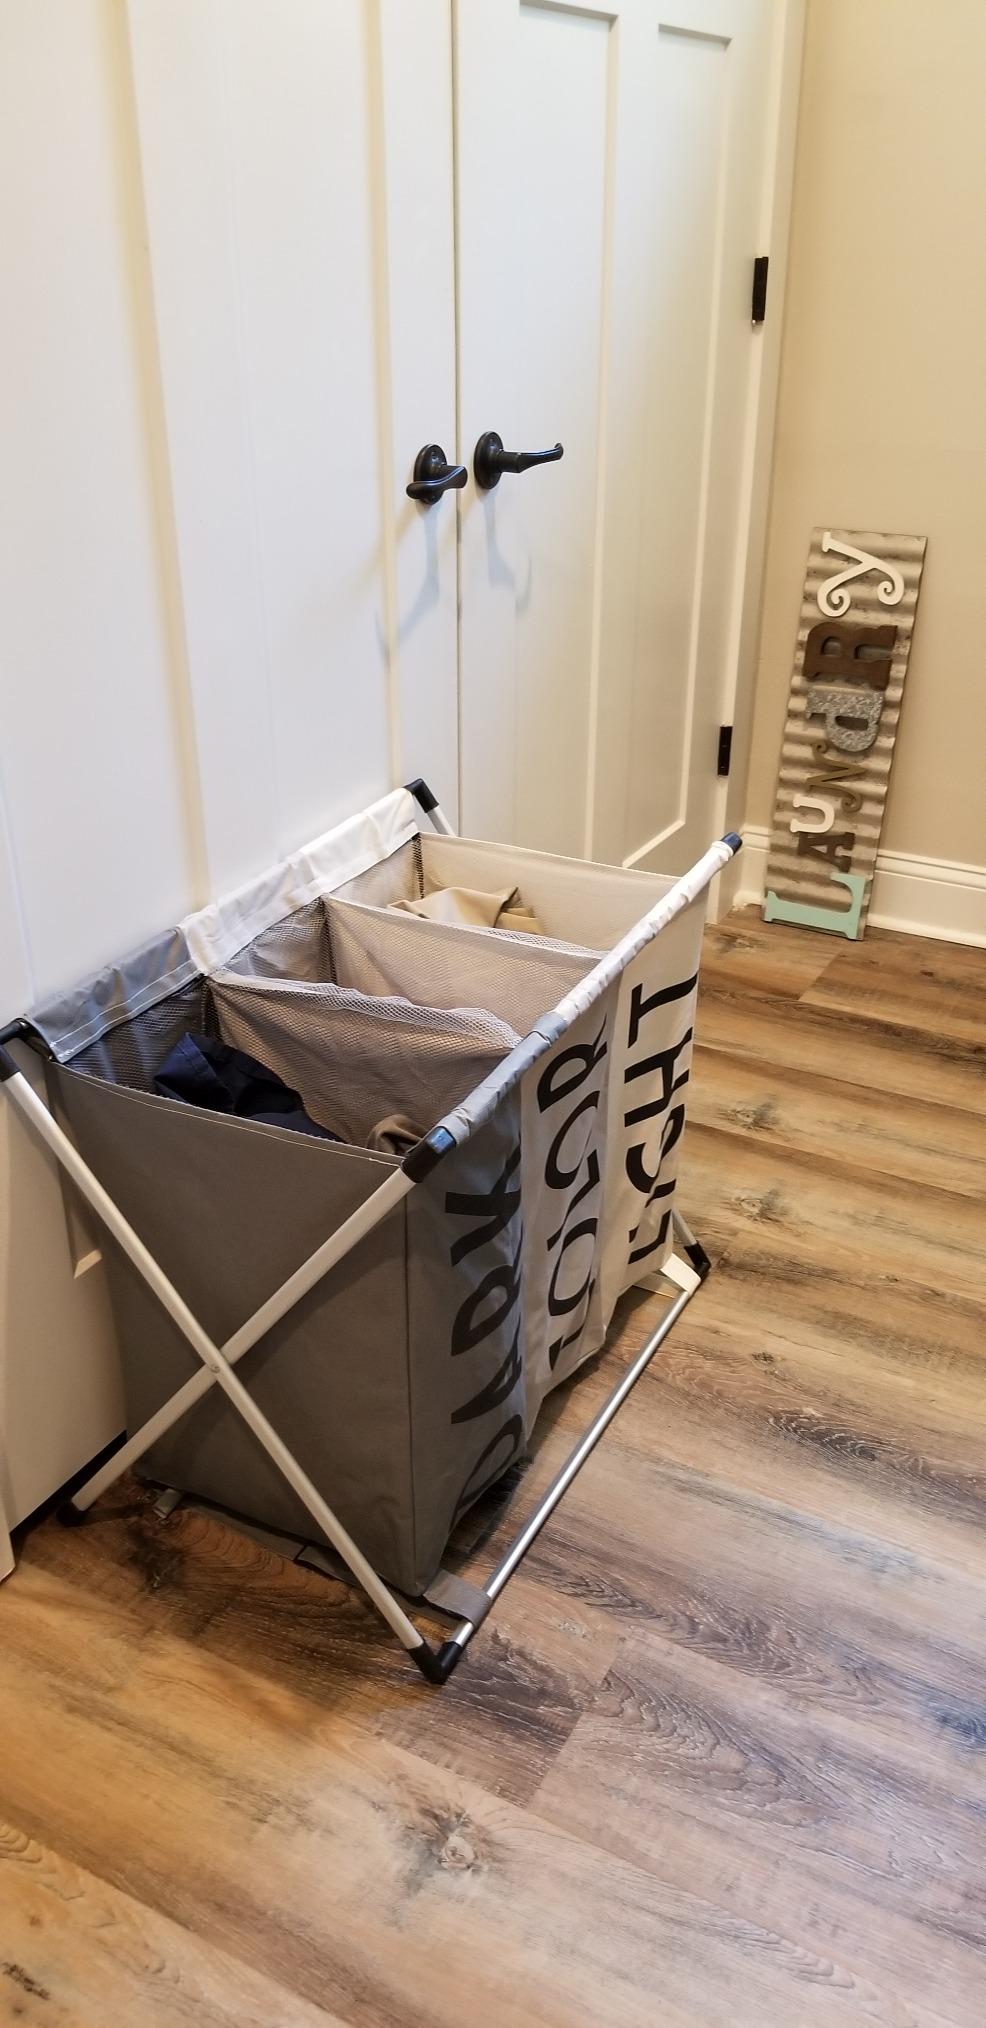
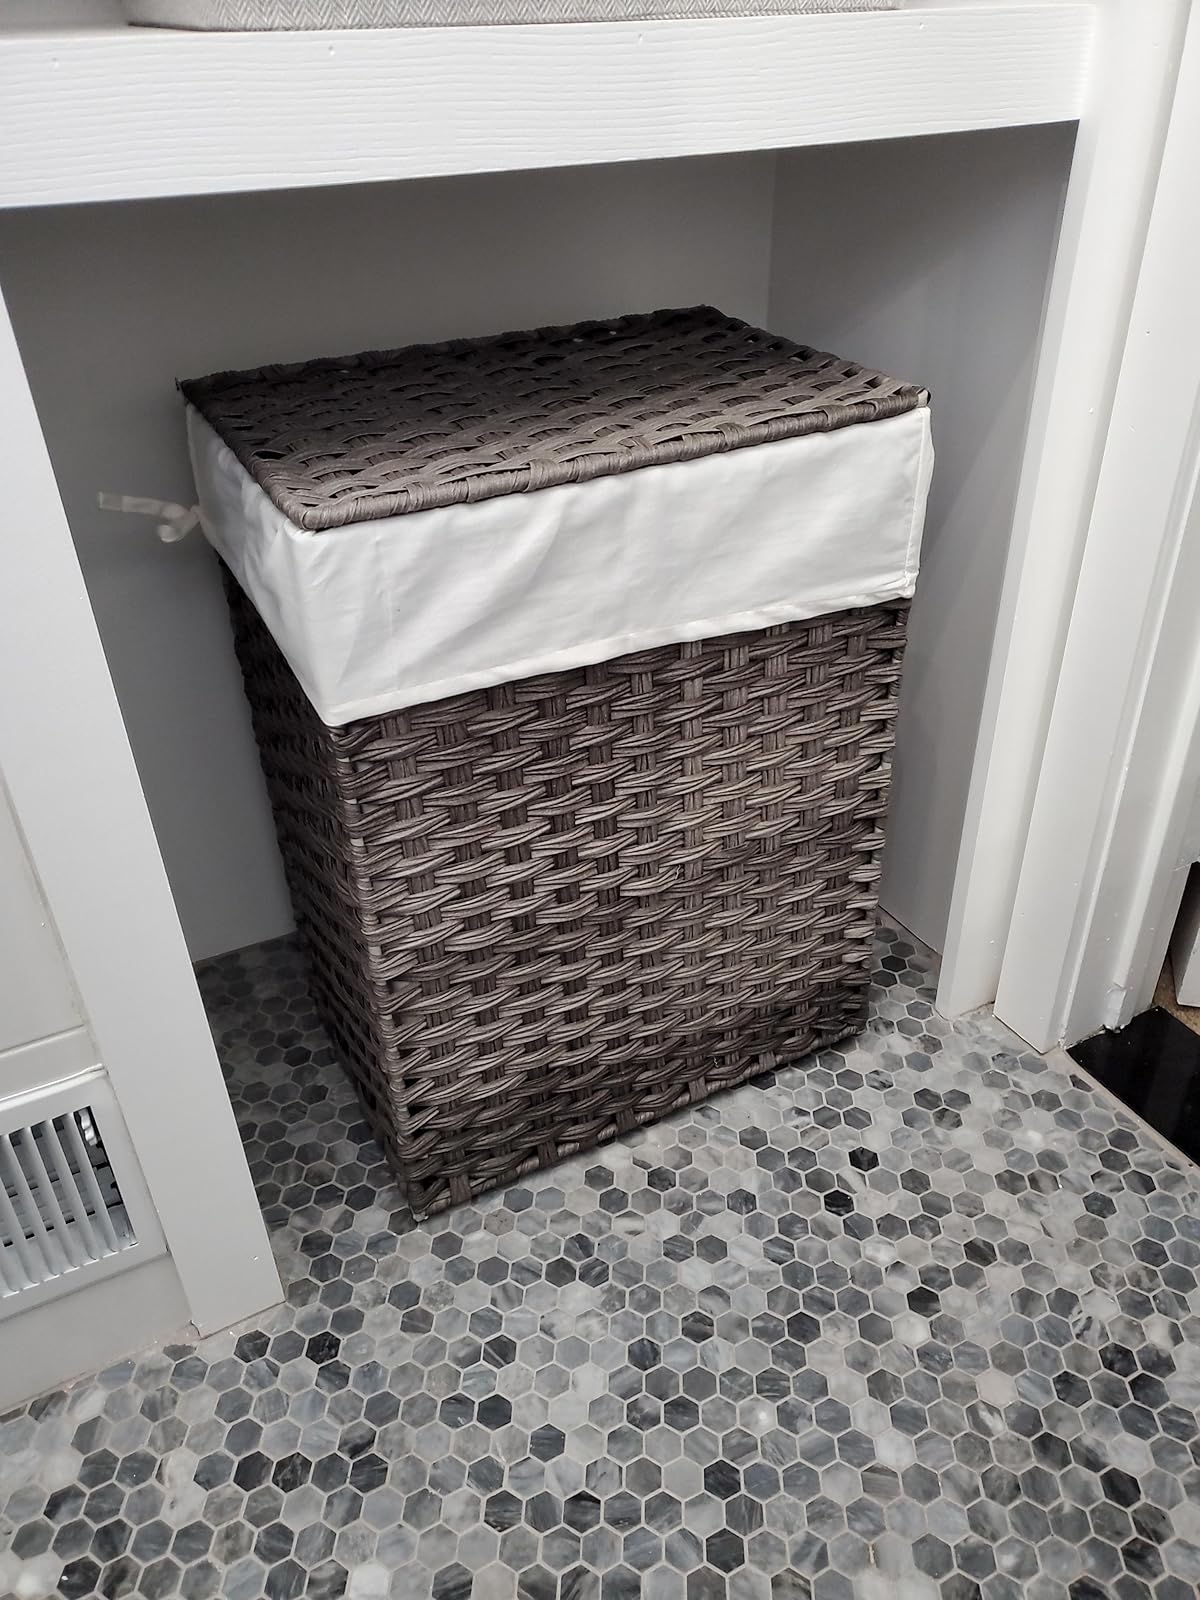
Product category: items_hamper
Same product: no